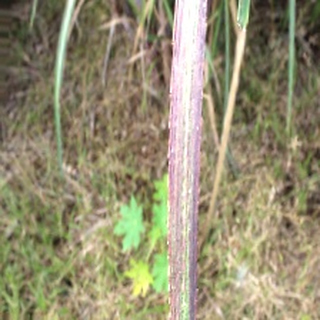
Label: sugarcane_bacterial_blight